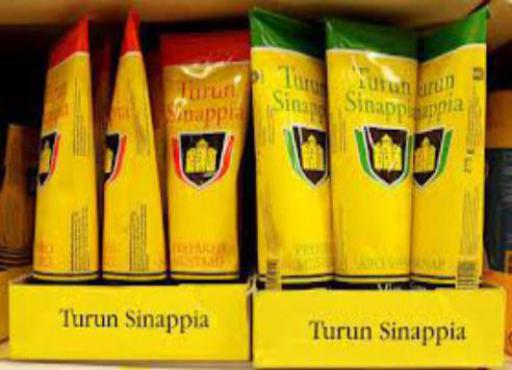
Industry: Food